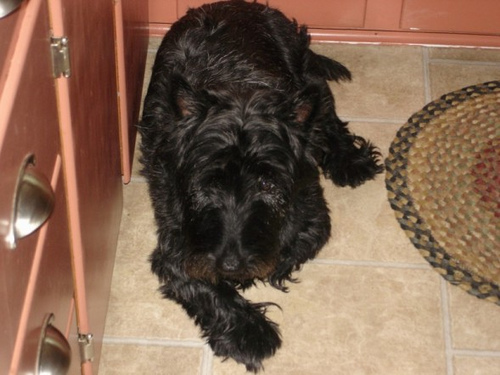
Animal: dog
Breed: scottish_terrier